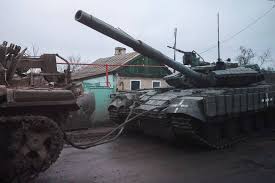
Label: Tank